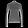
Label: Pullover